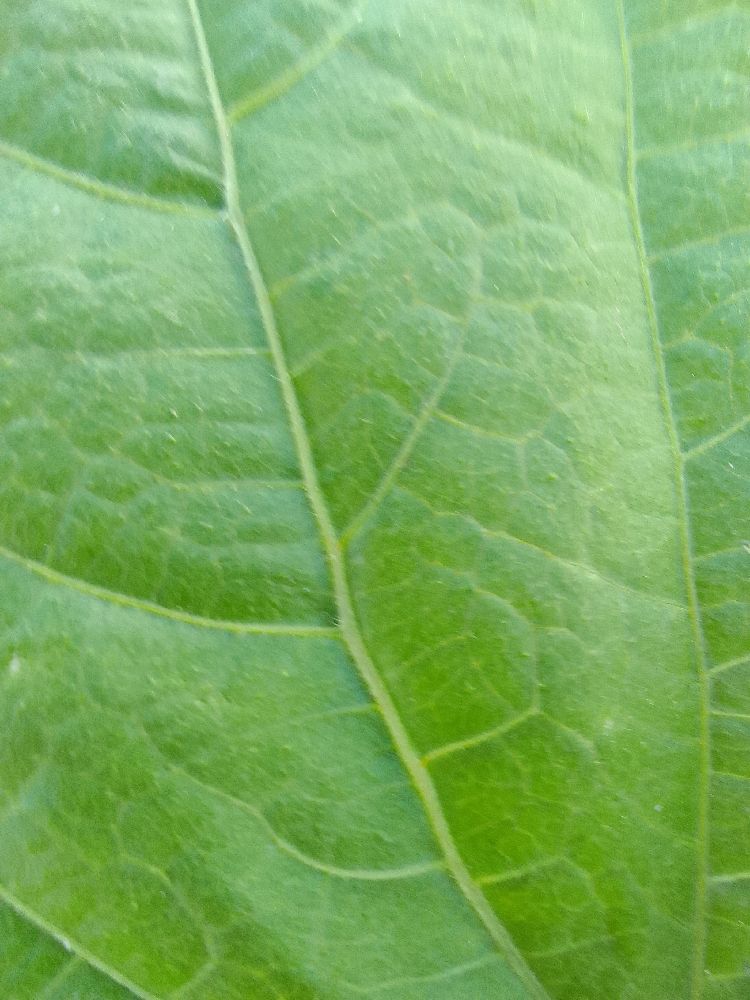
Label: healthy